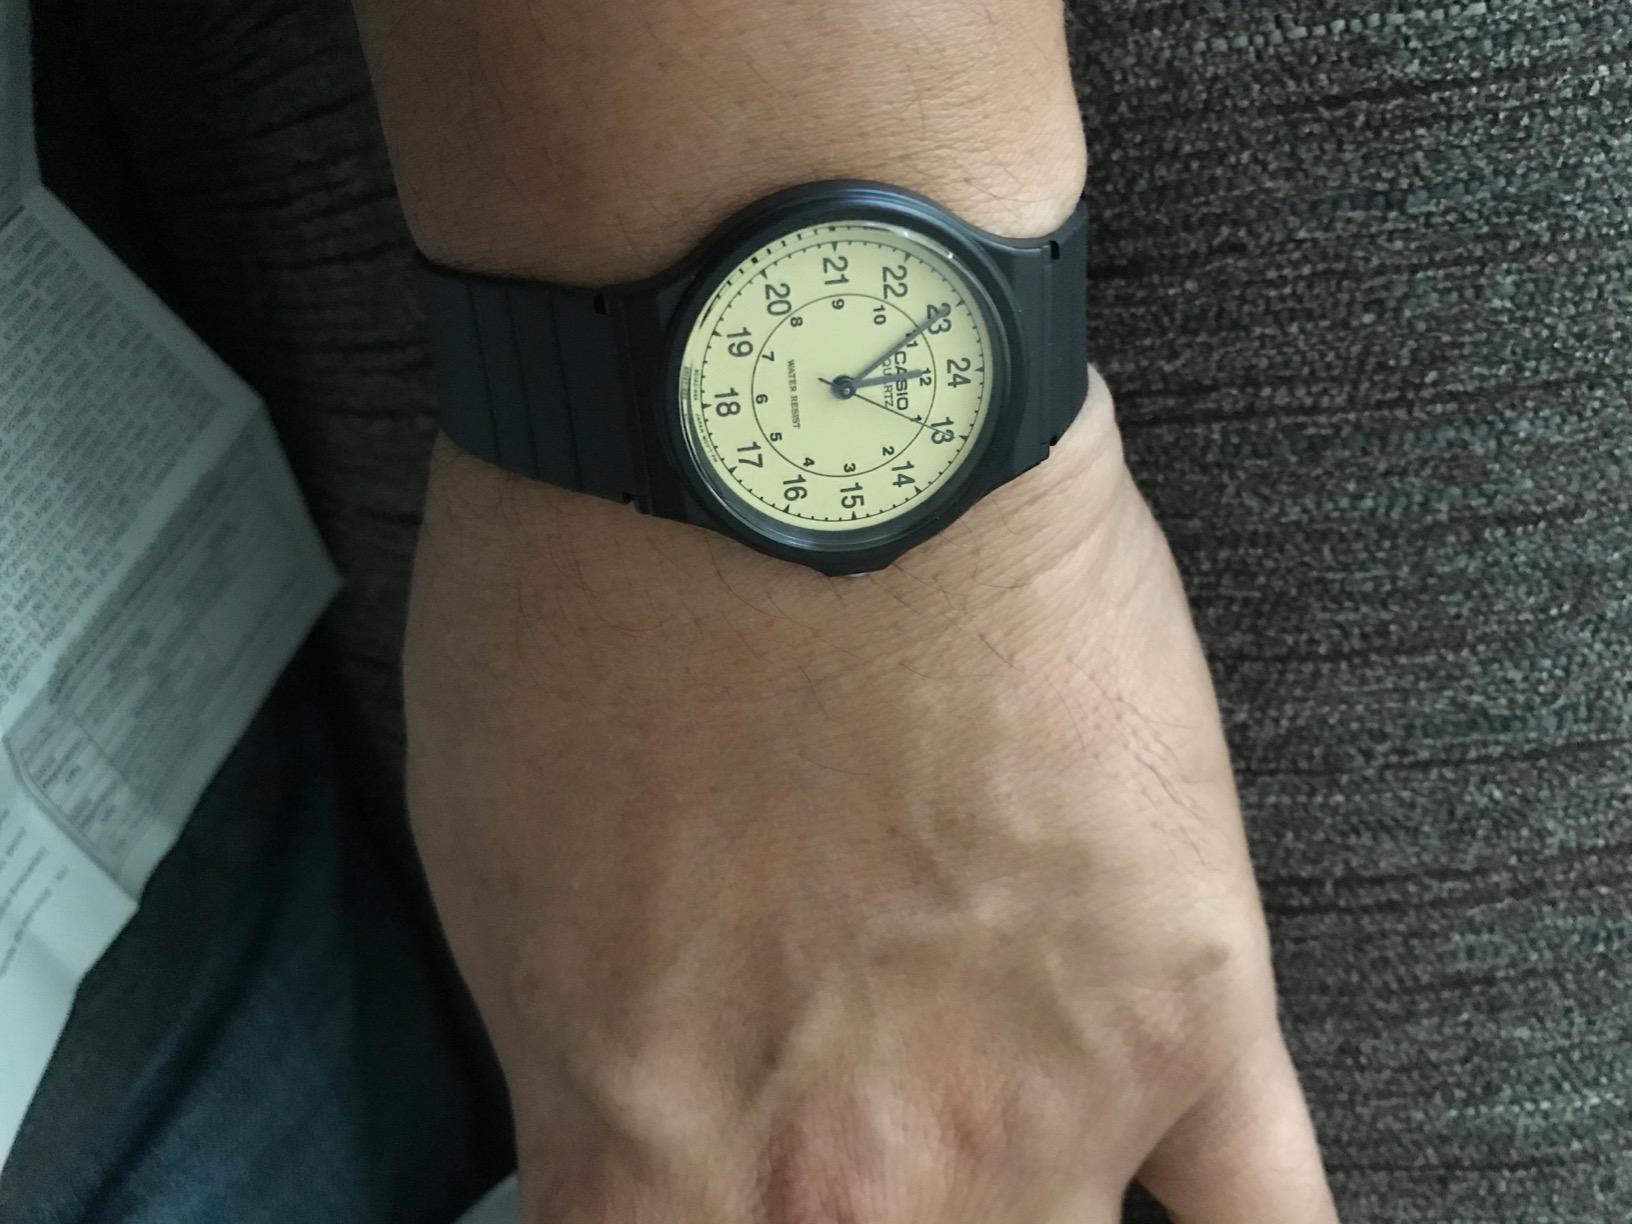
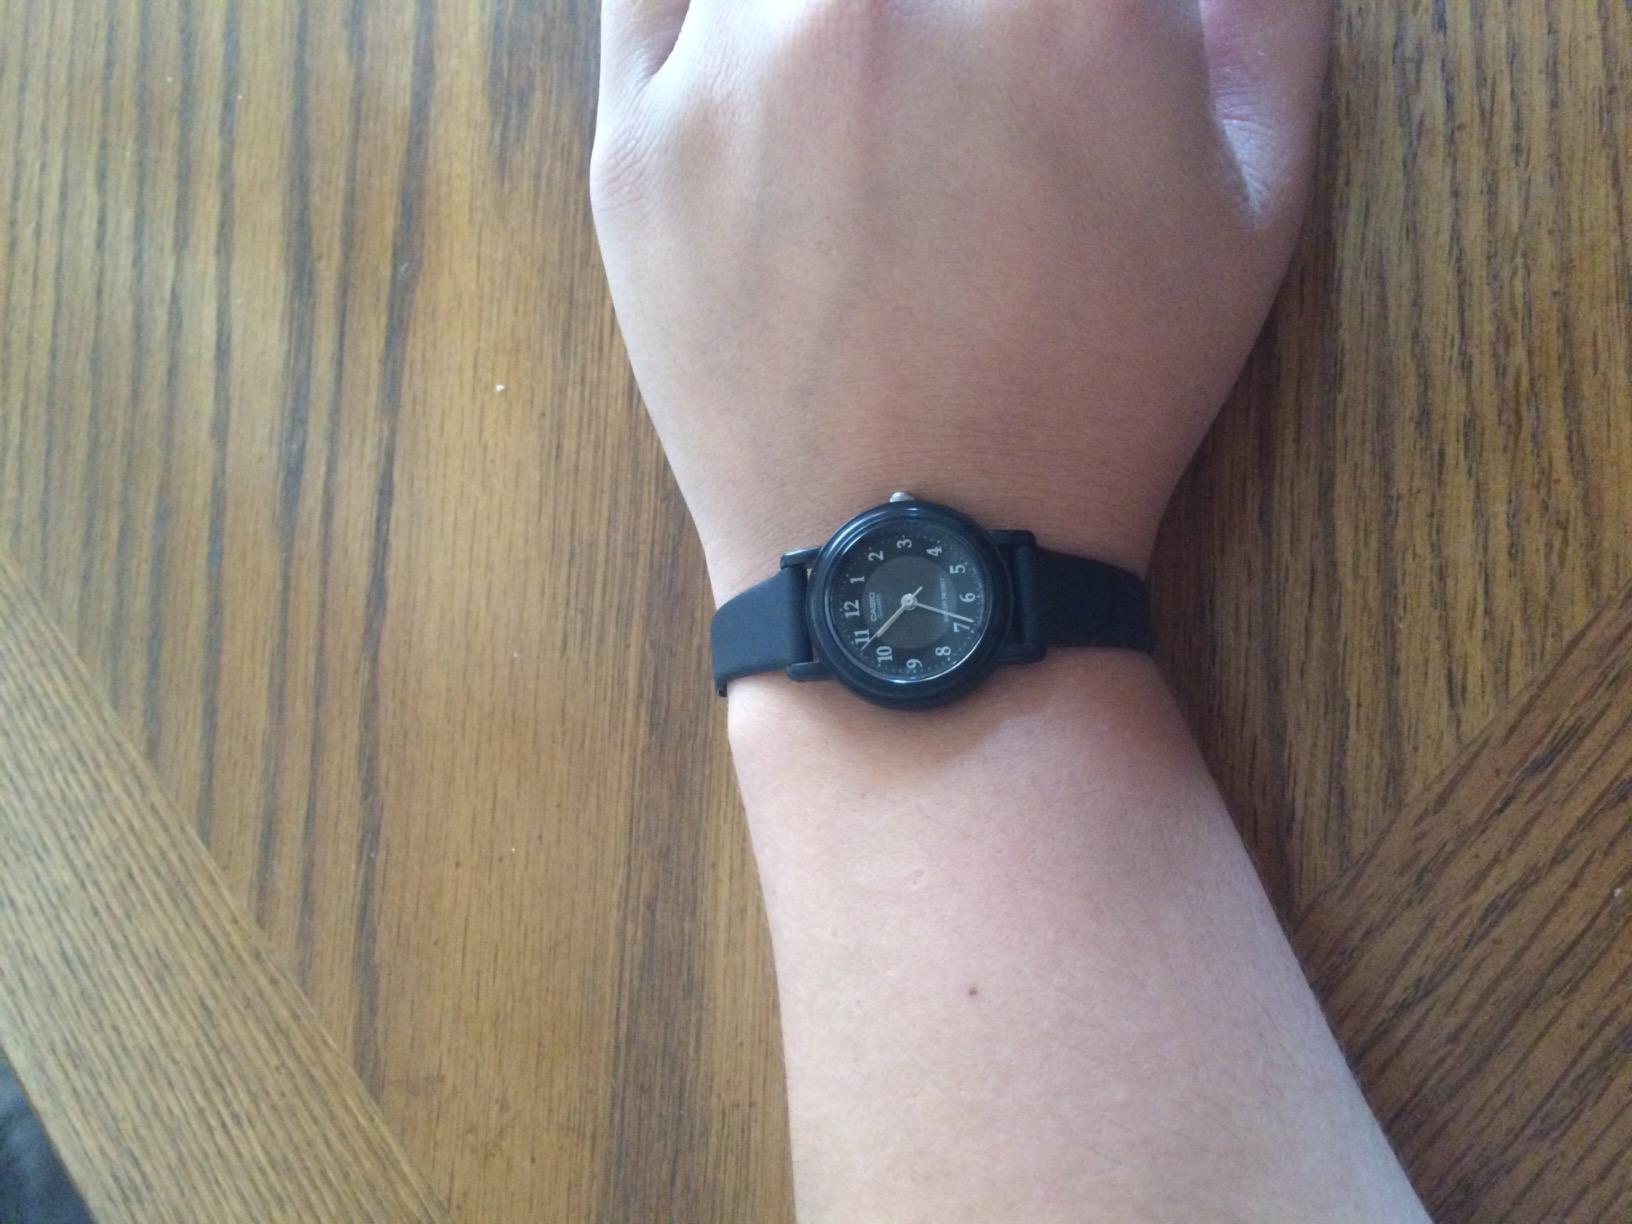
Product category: accessories_watch
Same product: no